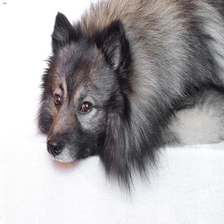
Species: dog
Breed: keeshond